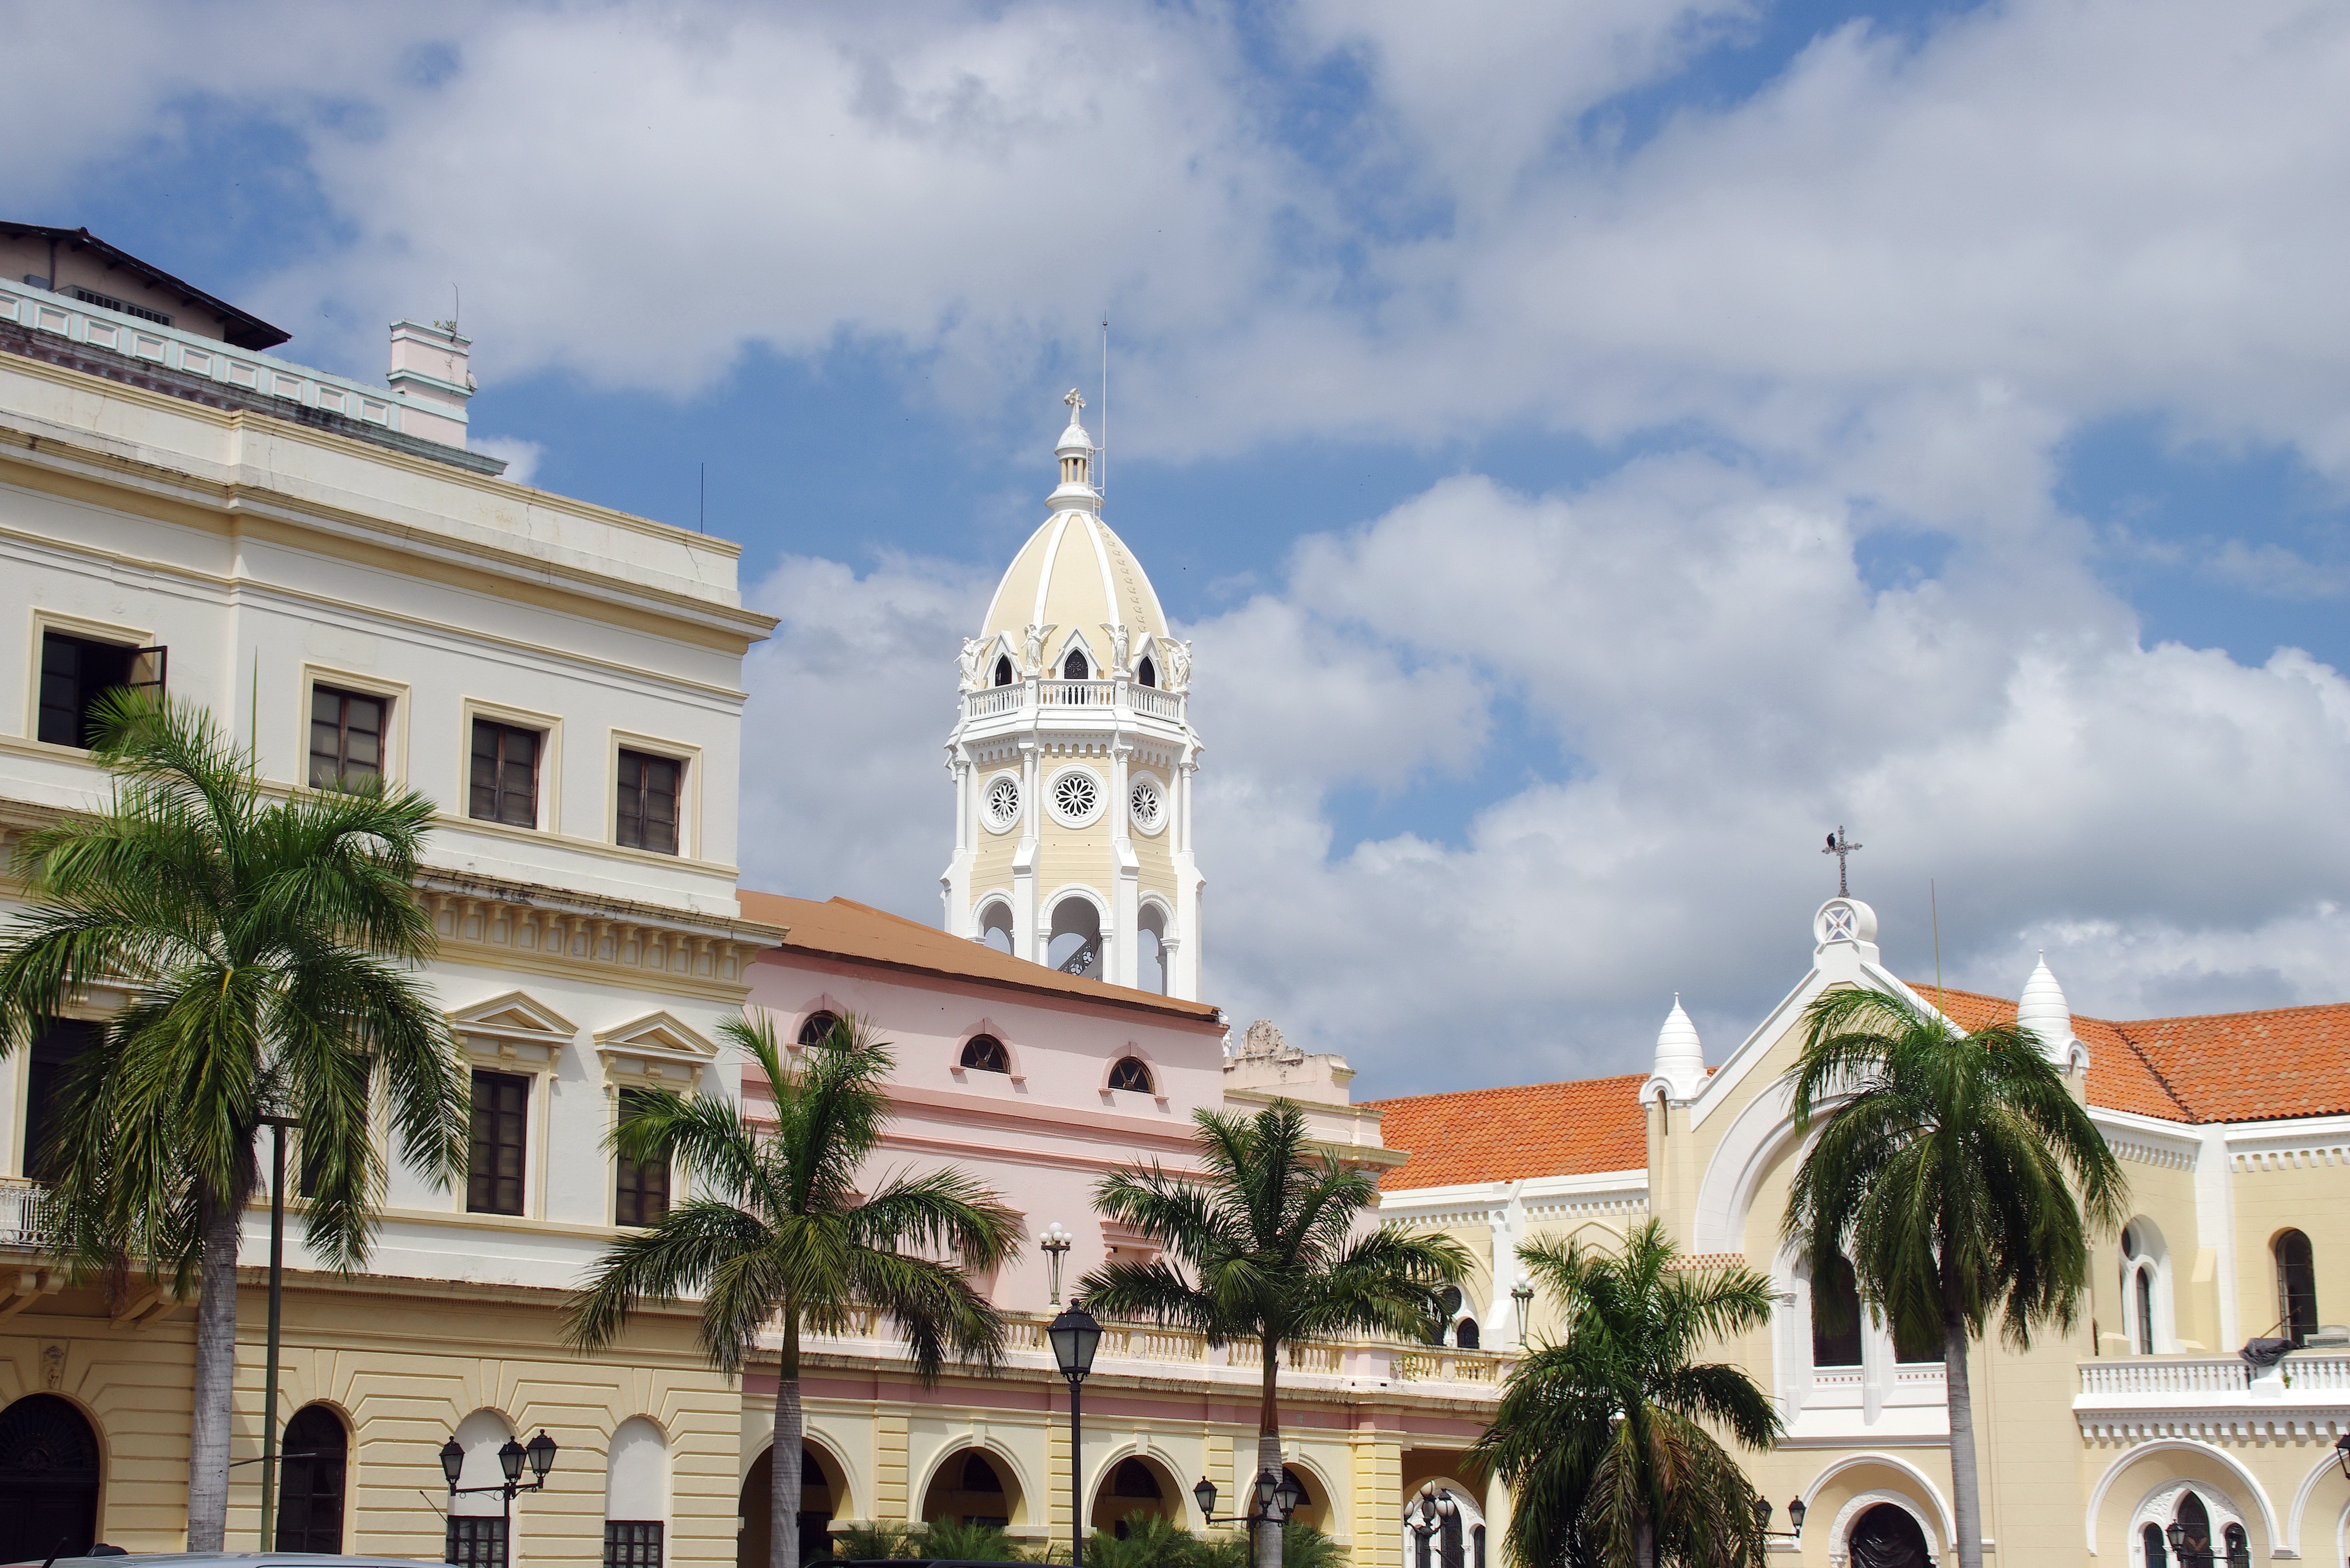
town, building, palace, plaza, landmark, facade, church, cathedral, tourism, place of worship, monastery, town square, basilica, estate, panama, city centre